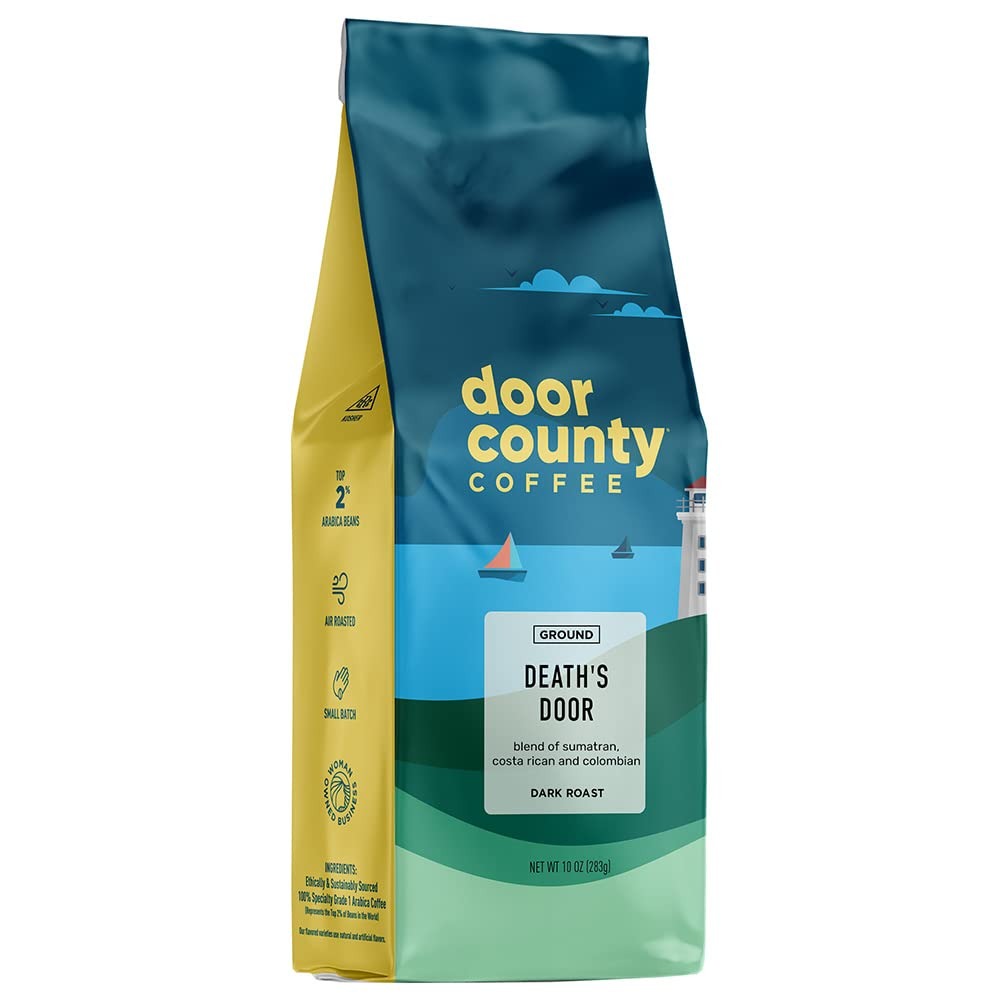
Item Name: Door County Coffee Death's Door Non-Flavored Ground | 10 oz Bag |Medium Roast | 100% Specialty Arabica | Non-Flavored Gourmet | Death's Door
Bullet Point 1: WEEKS SUPPLY OF COFFEE: Includes one 10 oz bag of flavored ground coffee to make about 7 pots of gourmet coffee in a drip style, regular coffee brewer.
Bullet Point 2: TOP SOURCED: We use only Specialty Class 1 Arabica coffee beans to make our flavored coffee ground medium roast, the top 2% of the coffee beans grown in the world!
Bullet Point 3: AIR ROASTED: Located in Door County, Wisconsin, Door County Coffee is a small, family-owned business, roasting every gourmet coffee bean to perfection, and to the same degree every single time using Hot Air Roasting in Fluidized Air Bed Roasters. This specialized and unique process suspends the beans in hot air to be sure they are moving at all times and roast evenly.
Bullet Point 4: GUILT FREE TREAT: All of our specialty coffees can be enjoyed guilt-free. They are keto friendly with no dairy or gluten and contain 0 grams of sugar, fat, and carbs per 6 oz serving!
Bullet Point 5: READY TO BREW: No matter how you brew it, our medium roast ground coffee is perfectly ground to be ideal for a variety of coffee brewing methods, including traditional drip brewer, french press, or cold brew.
Product Description: A signature dark roast blend since 2003, our Deathas Door coffee blends the best beans from Costa Rica and Sumatra to form one of our smoothest dark roasts you will ever drink. Porte des Morts or locally referred to as Deaths Door - is a strait located on the very tip of Door County Wisconsin linking Lake Michigan and the bay of Green Bay. It is exactly 36.1 miles from our cafe and roasting facility. Door County Flavored Coffees are a great gift for anyone who loves: ground coffee medium roast, flavored coffee ground, flavored ground coffee, ground coffee flavored, medium roast coffee, gourmet coffee, coffee ground medium roast, medium roast ground coffee, specialty coffee, arabica coffee ground, ground flavored coffee, keto coffee, sugar free coffee, coffee beverages, craft coffee, coffee roaster, coffee beans, whole bean coffee, small-batch coffee, coffee bag, roast coffee, ground coffee, coffee gifts, ground coffee medium roast, coffee gift basket, coffee gift set, coffee gift, coffee flavoring, coffee beans whole beans, coffee flavoring, medium roast coffee beans, flavored coffee beans, lovers gift ideas, coffee gifts for coffee lovers, gifts for coffee lovers, coffee lover gifts.
Value: 10.0
Unit: Ounce

Price: 21.84